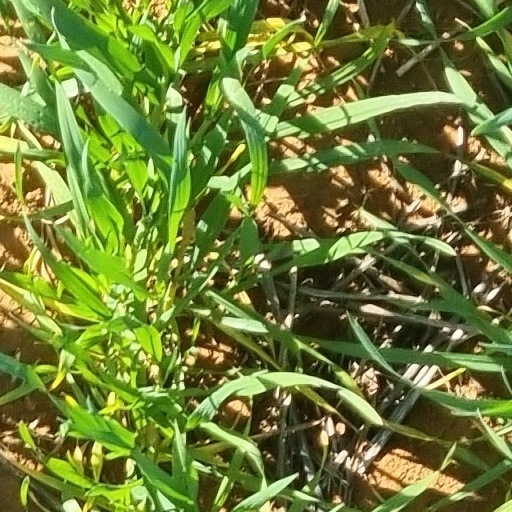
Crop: wheat